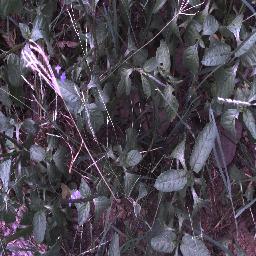
Label: snake_weed